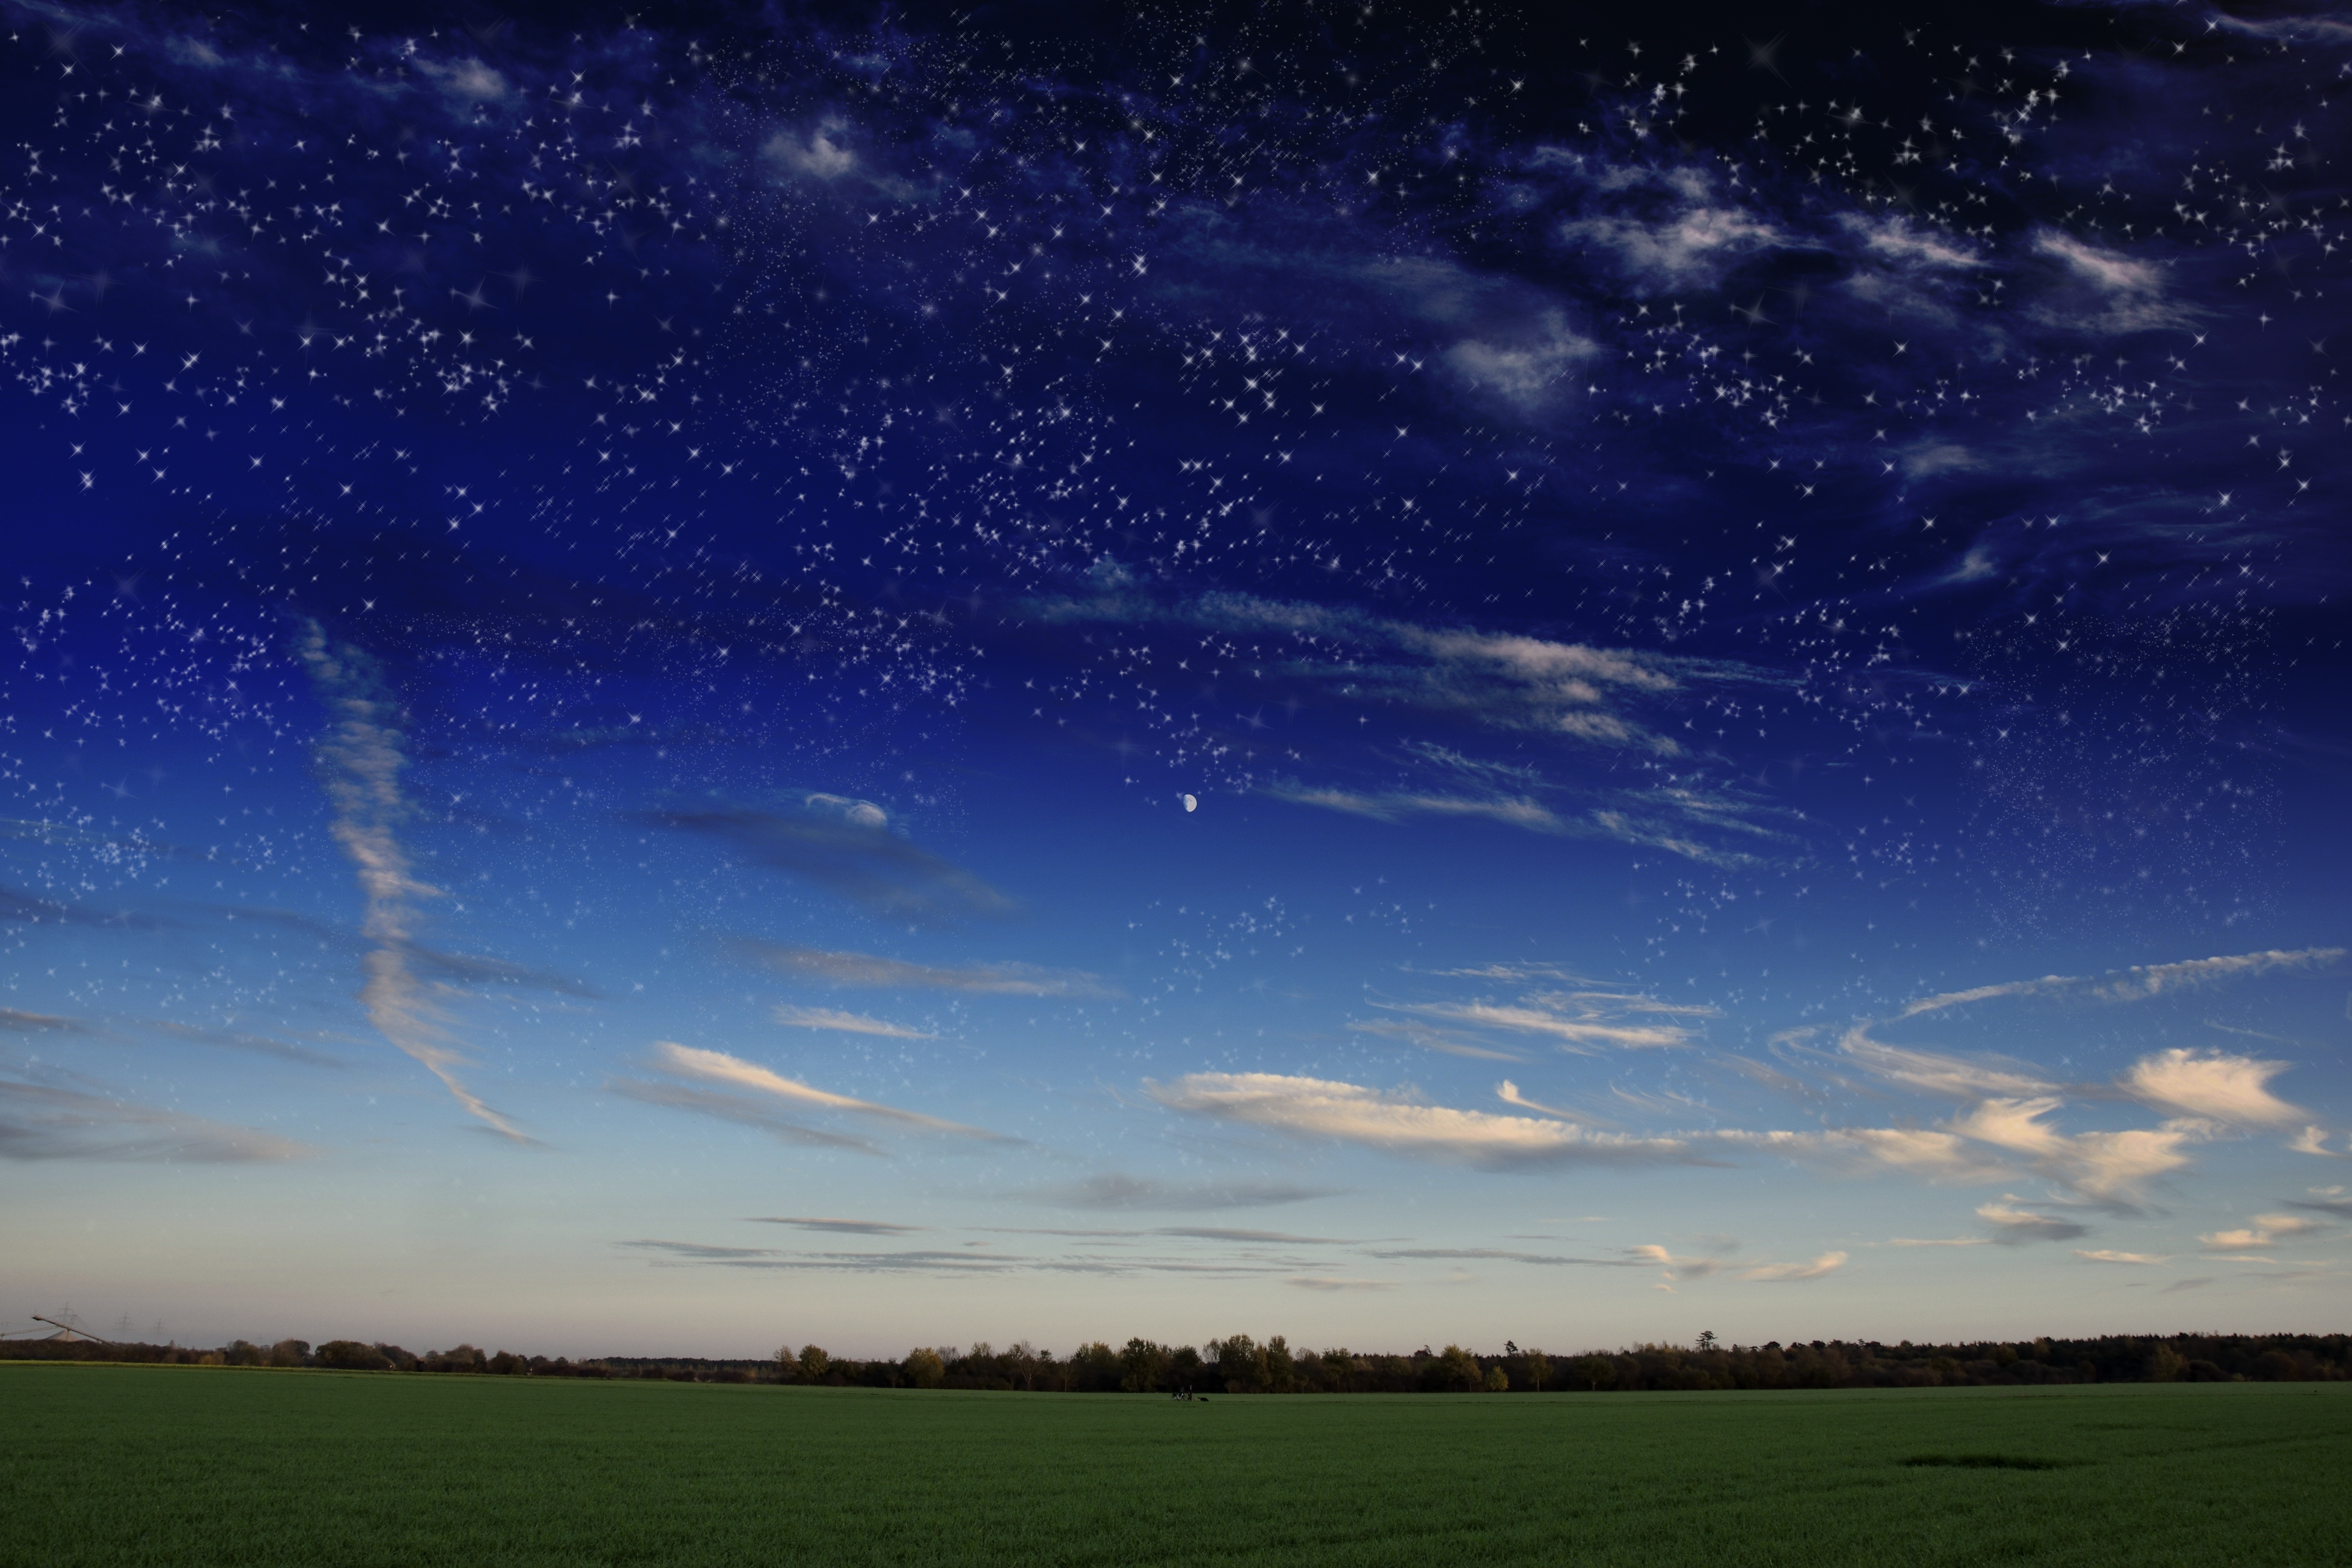
horizon, cloud, sky, field, meadow, prairie, sunlight, star, milky way, atmosphere, evening, twilight, plain, starry sky, astronomical object, atmosphere of earth